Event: Nepal Earthquake
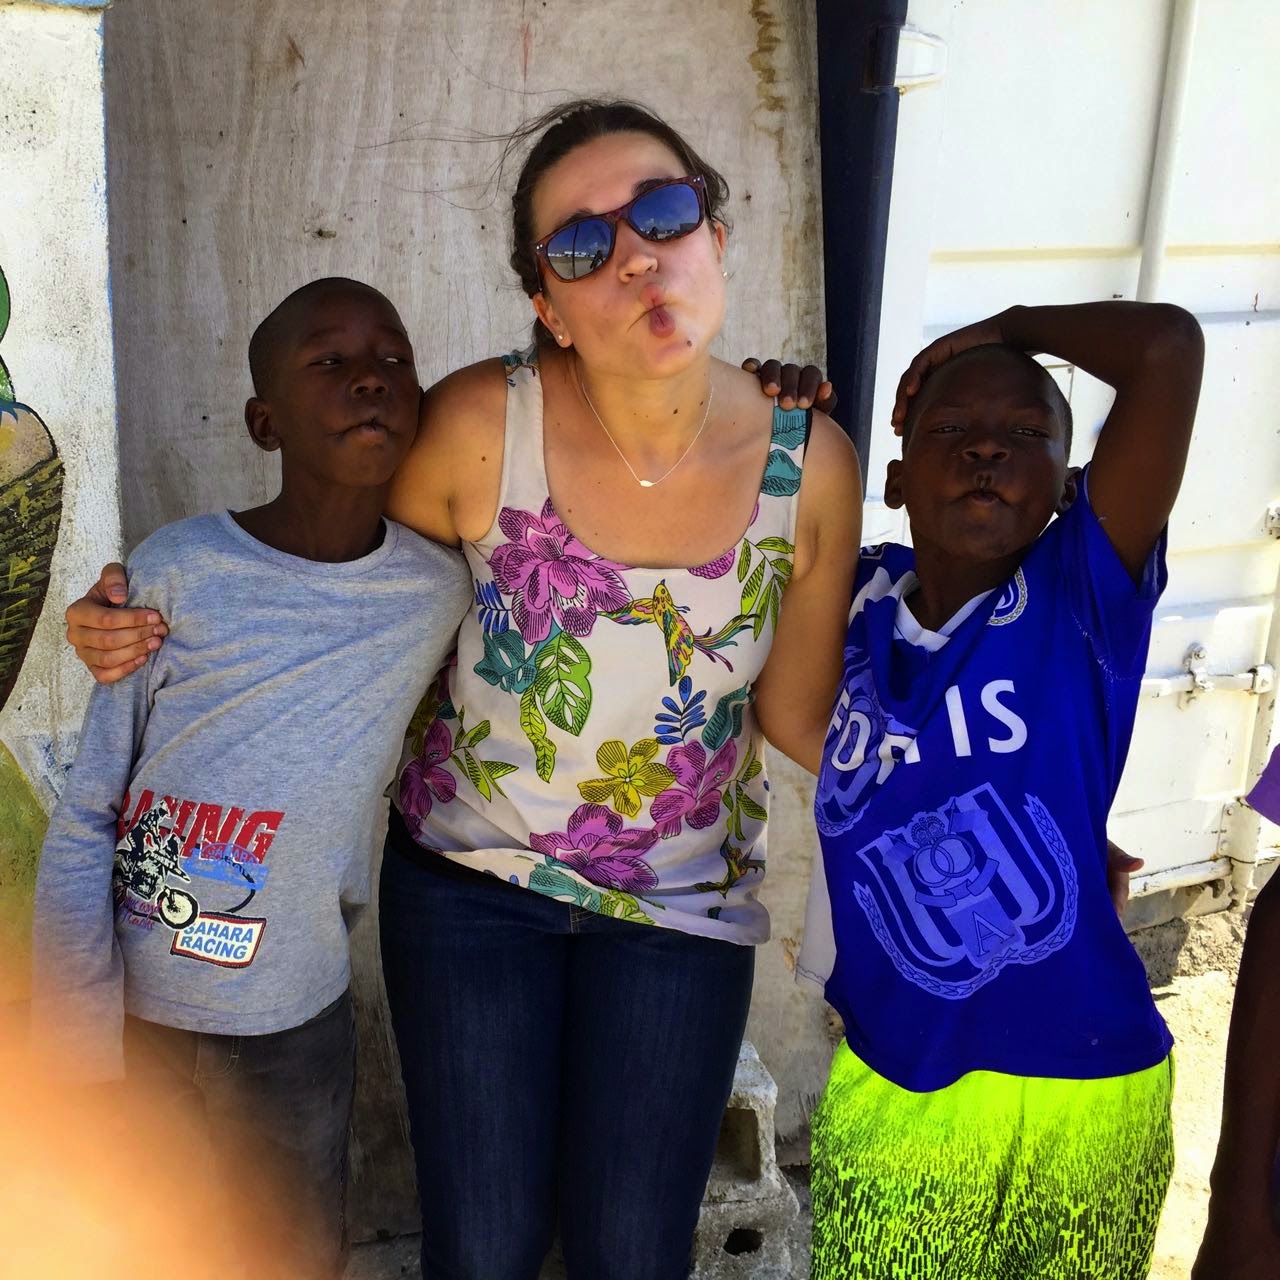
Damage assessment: no_damage